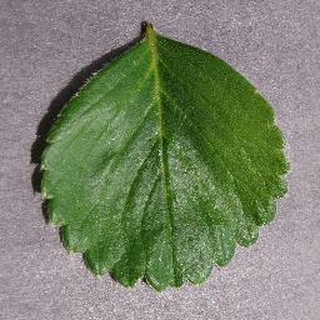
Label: healthy_strawberry